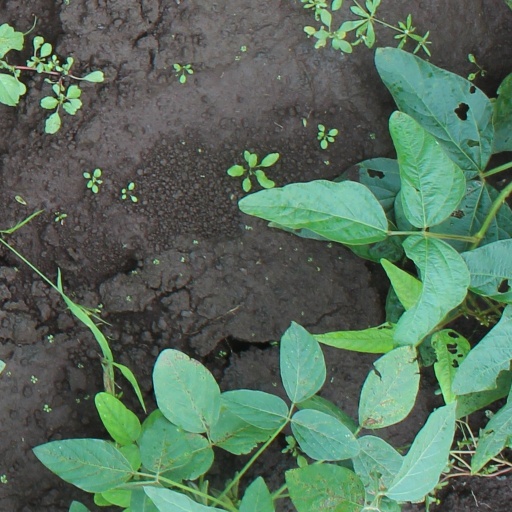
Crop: soybean